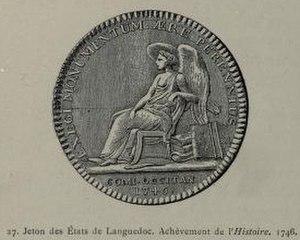
L'Histoire générale de Languedoc est un ouvrage sur l'histoire de la province de Languedoc, rédigé et publié durant la première moitié du XVIIIᵉ siècle par les pères bénédictins dom Claude Devic et dom Joseph Vaissète. Il est ensuite complété une première fois par Alexandre Du Mège au milieu du XIXᵉ siècle. Enfin il est entièrement refondu et publié par une équipe de savants pour la librairie Privat à la fin du XIXᵉ siècle, plusieurs fois réimprimé.